Pennsylvania Route 61

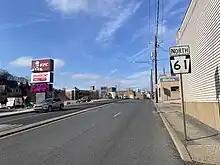
PA 61 northbound past US 209 in Pottsville

At this point, PA 443 heads west for a concurrency with PA 61, and the two routes run west-southwest through business areas as Center Avenue. The road passes to the south of the Penn State Schuylkill university campus before it continues past more development. The two routes enter the borough of Schuylkill Haven and become a four-lane undivided road, passing homes. PA 443 splits to the south and PA 61 continues west, passing businesses and crossing back into North Manheim Township. The route widens to a four-lane divided highway with several intersections controlled by jughandles and comes to an intersection with the northern terminus of PA 183 east of the borough of Cressona. Here, the road curves north and becomes unnamed, passing between the Cressona Mall and businesses to the west and woodland to the east. PA 61 continues north a short distance to the east of the Schuylkill River and passes through a narrow valley straddling Second Mountain and Sharp Mountain.